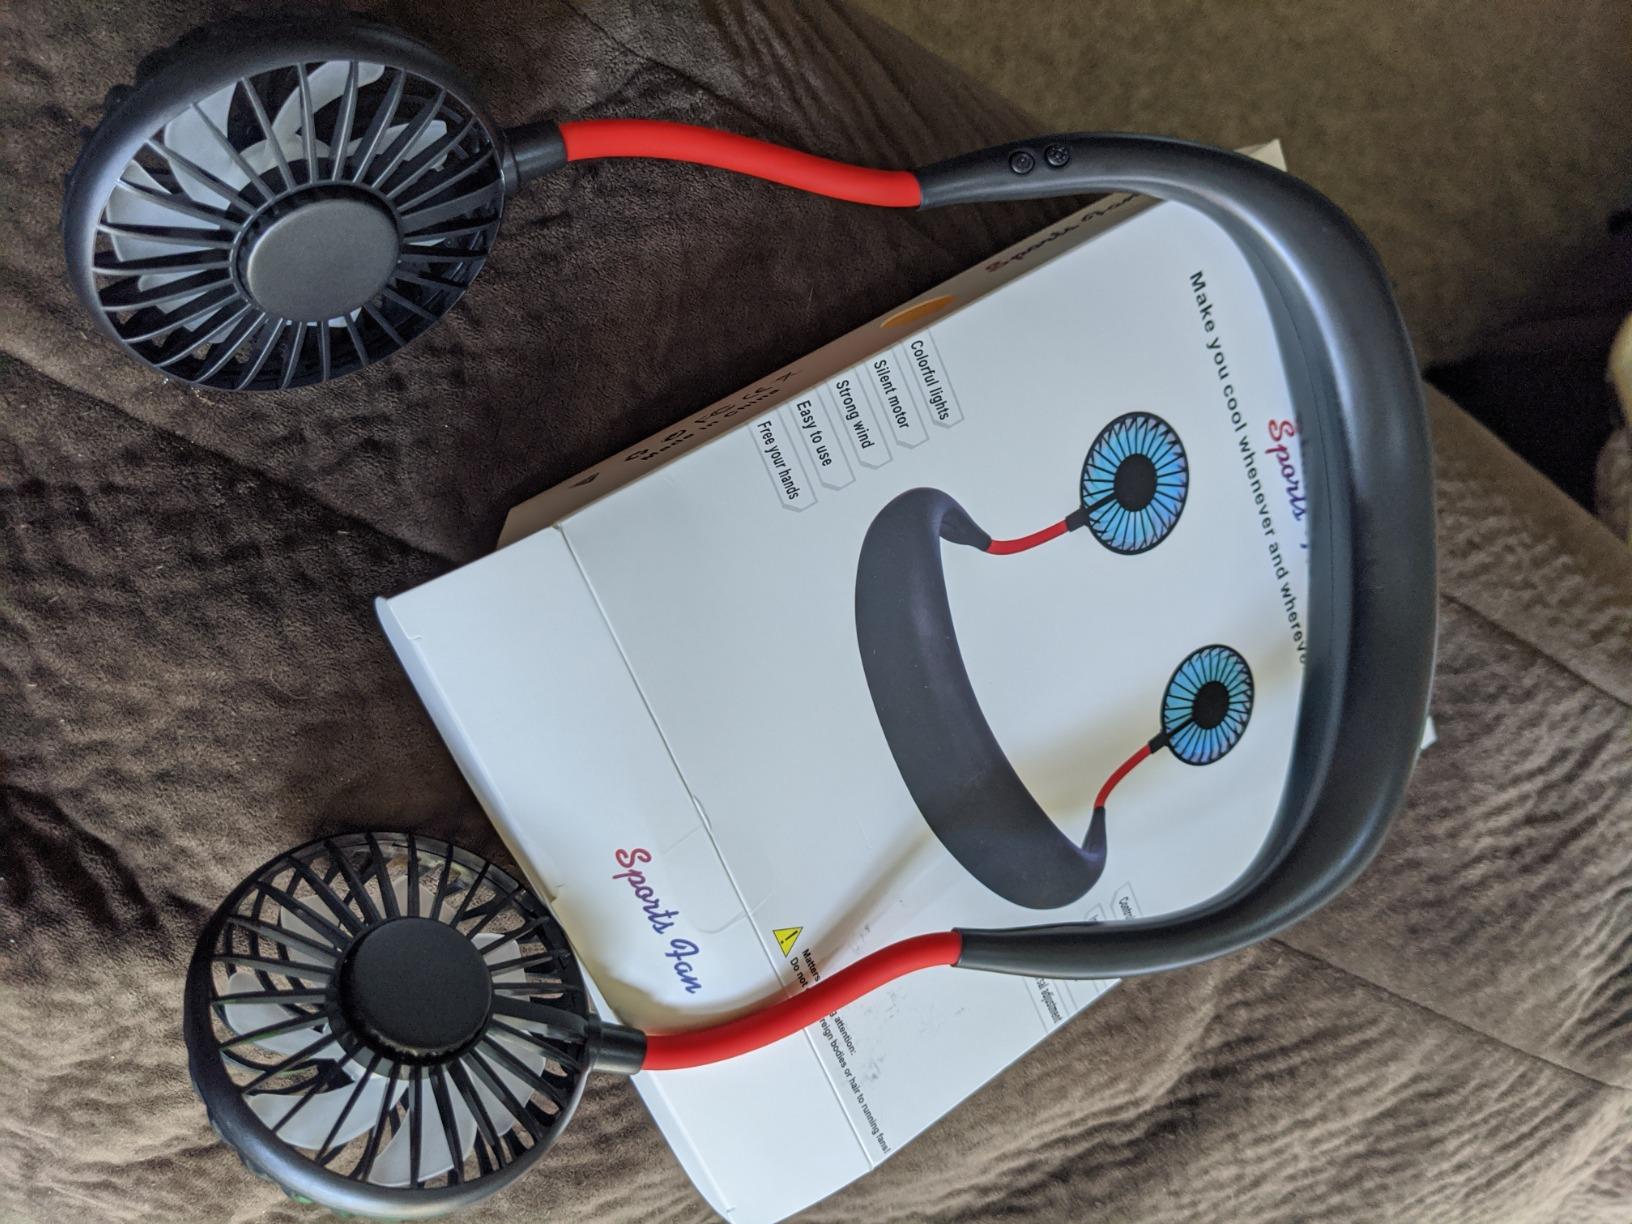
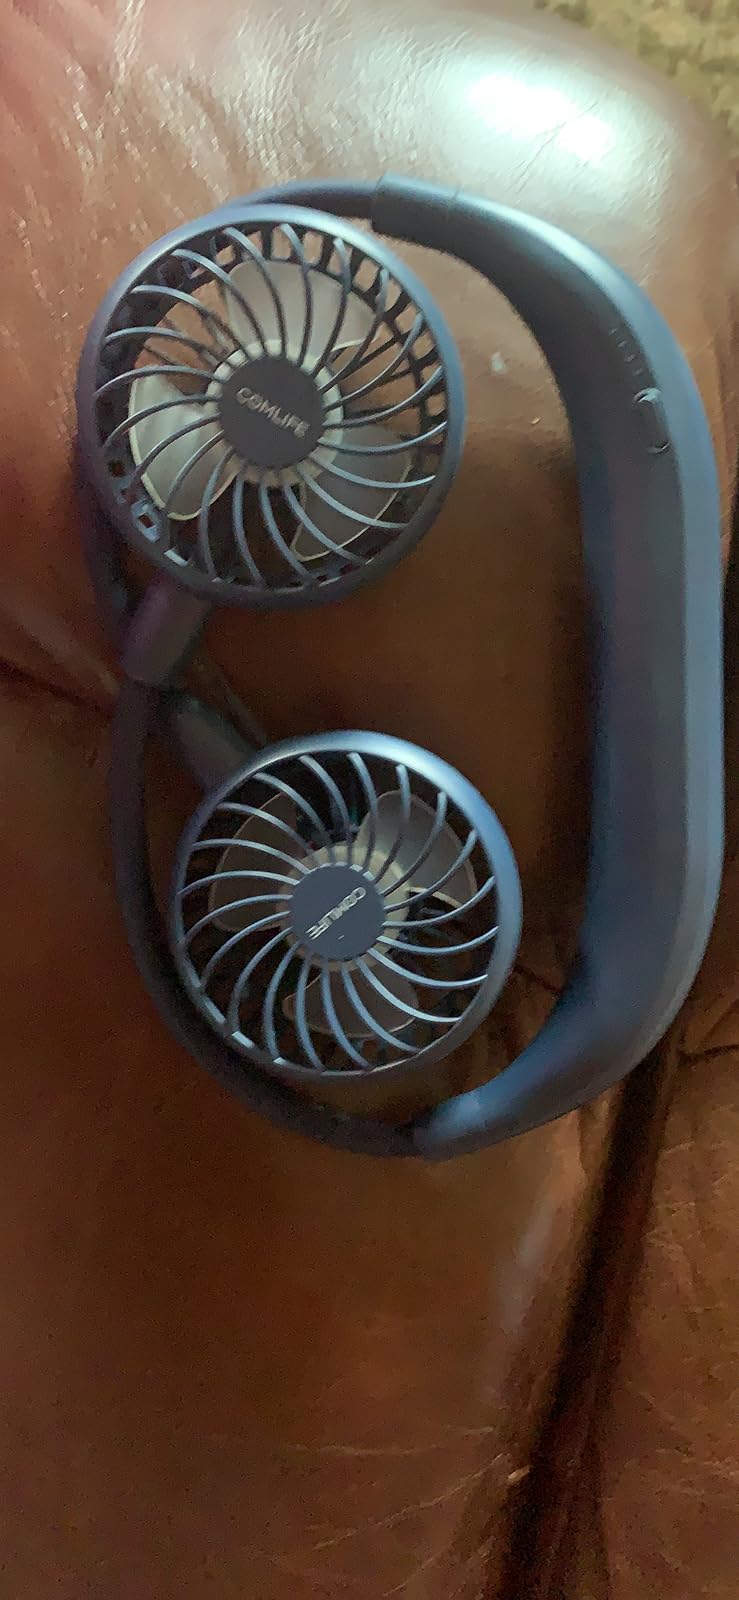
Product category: fan
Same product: no